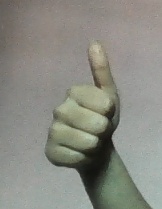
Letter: aleff